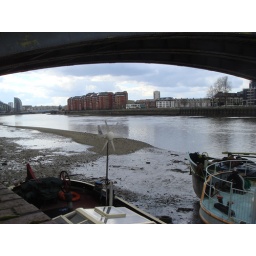
A huddle of moored house boats on the south bank of the River Thames beside Battersea railway bridge.